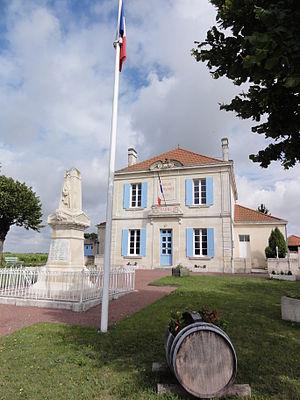
Saint-Léger est une commune du sud-ouest de la France, située dans le département de la Charente-Maritime.